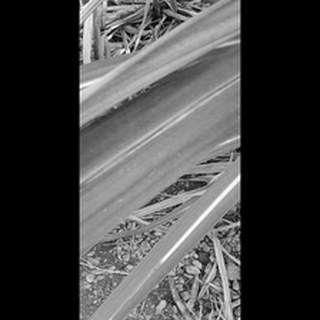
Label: sugarcane_red_rot